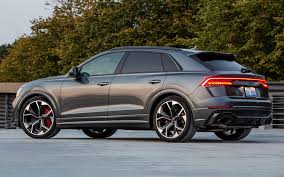
Label: noambulance